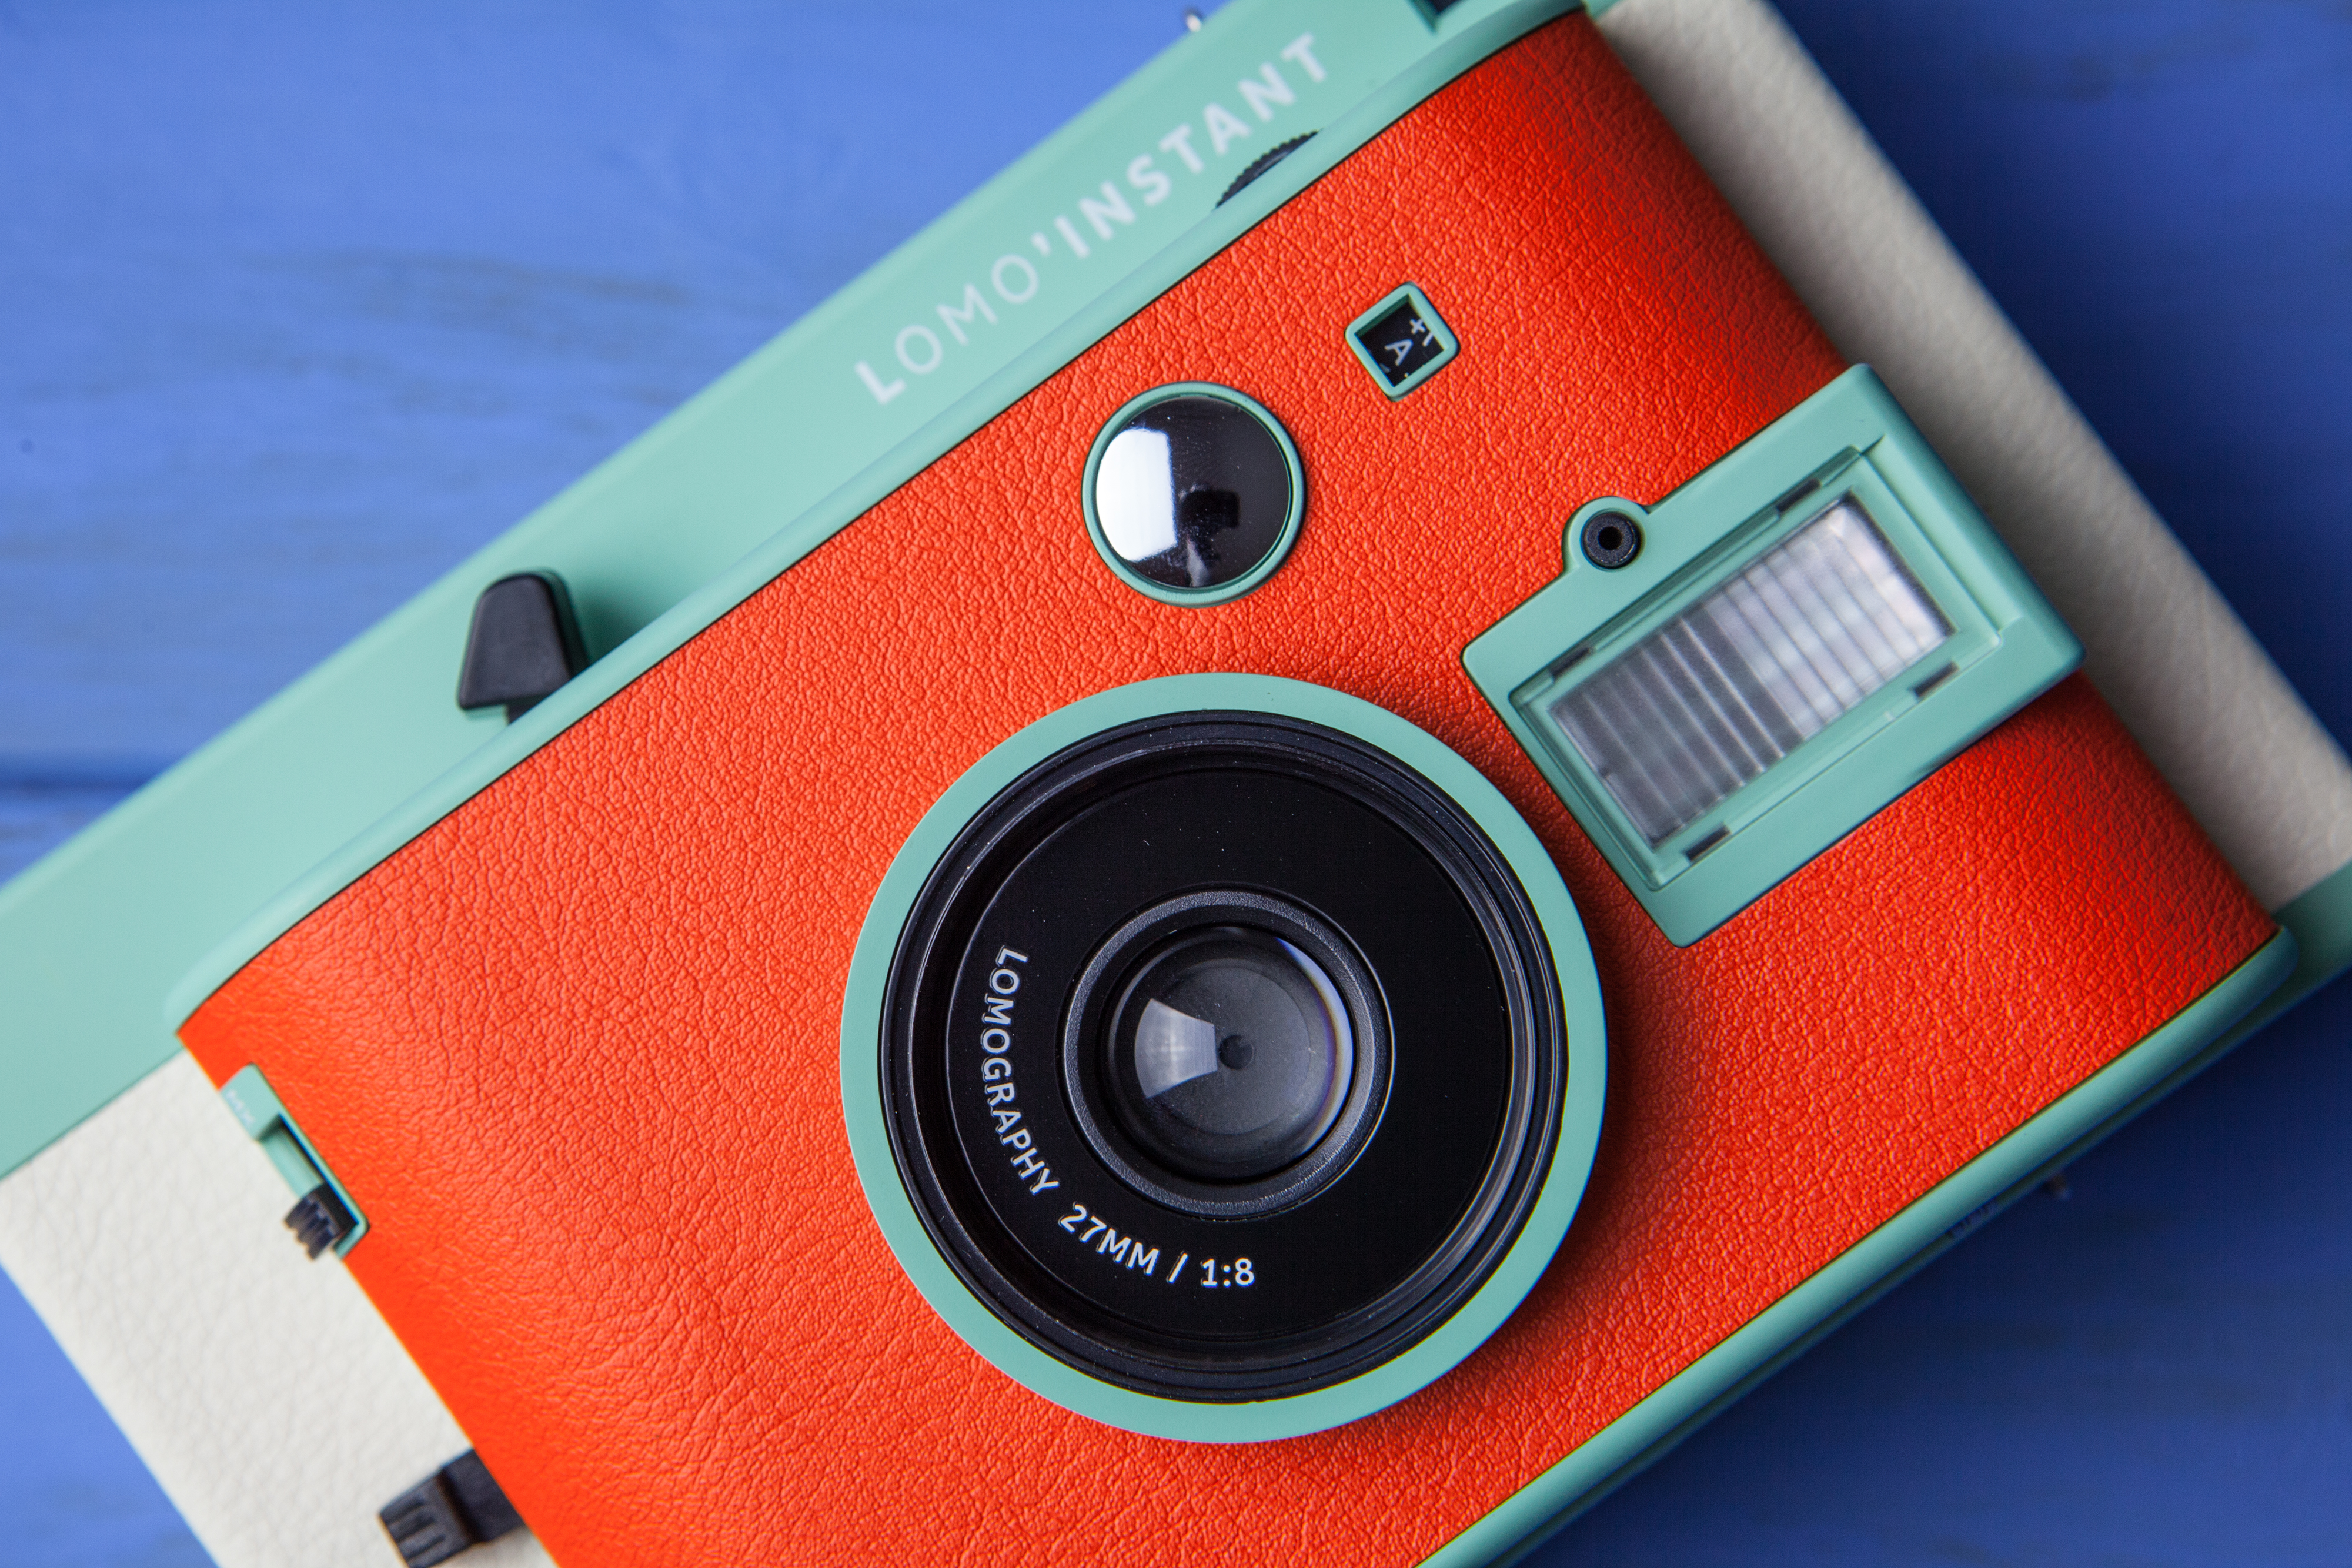
Point and shoot camera, camera, cameras optics, digital camera, camera lens, gadget, Material property, lens, photography, technology, instant camera, electronic device, circle